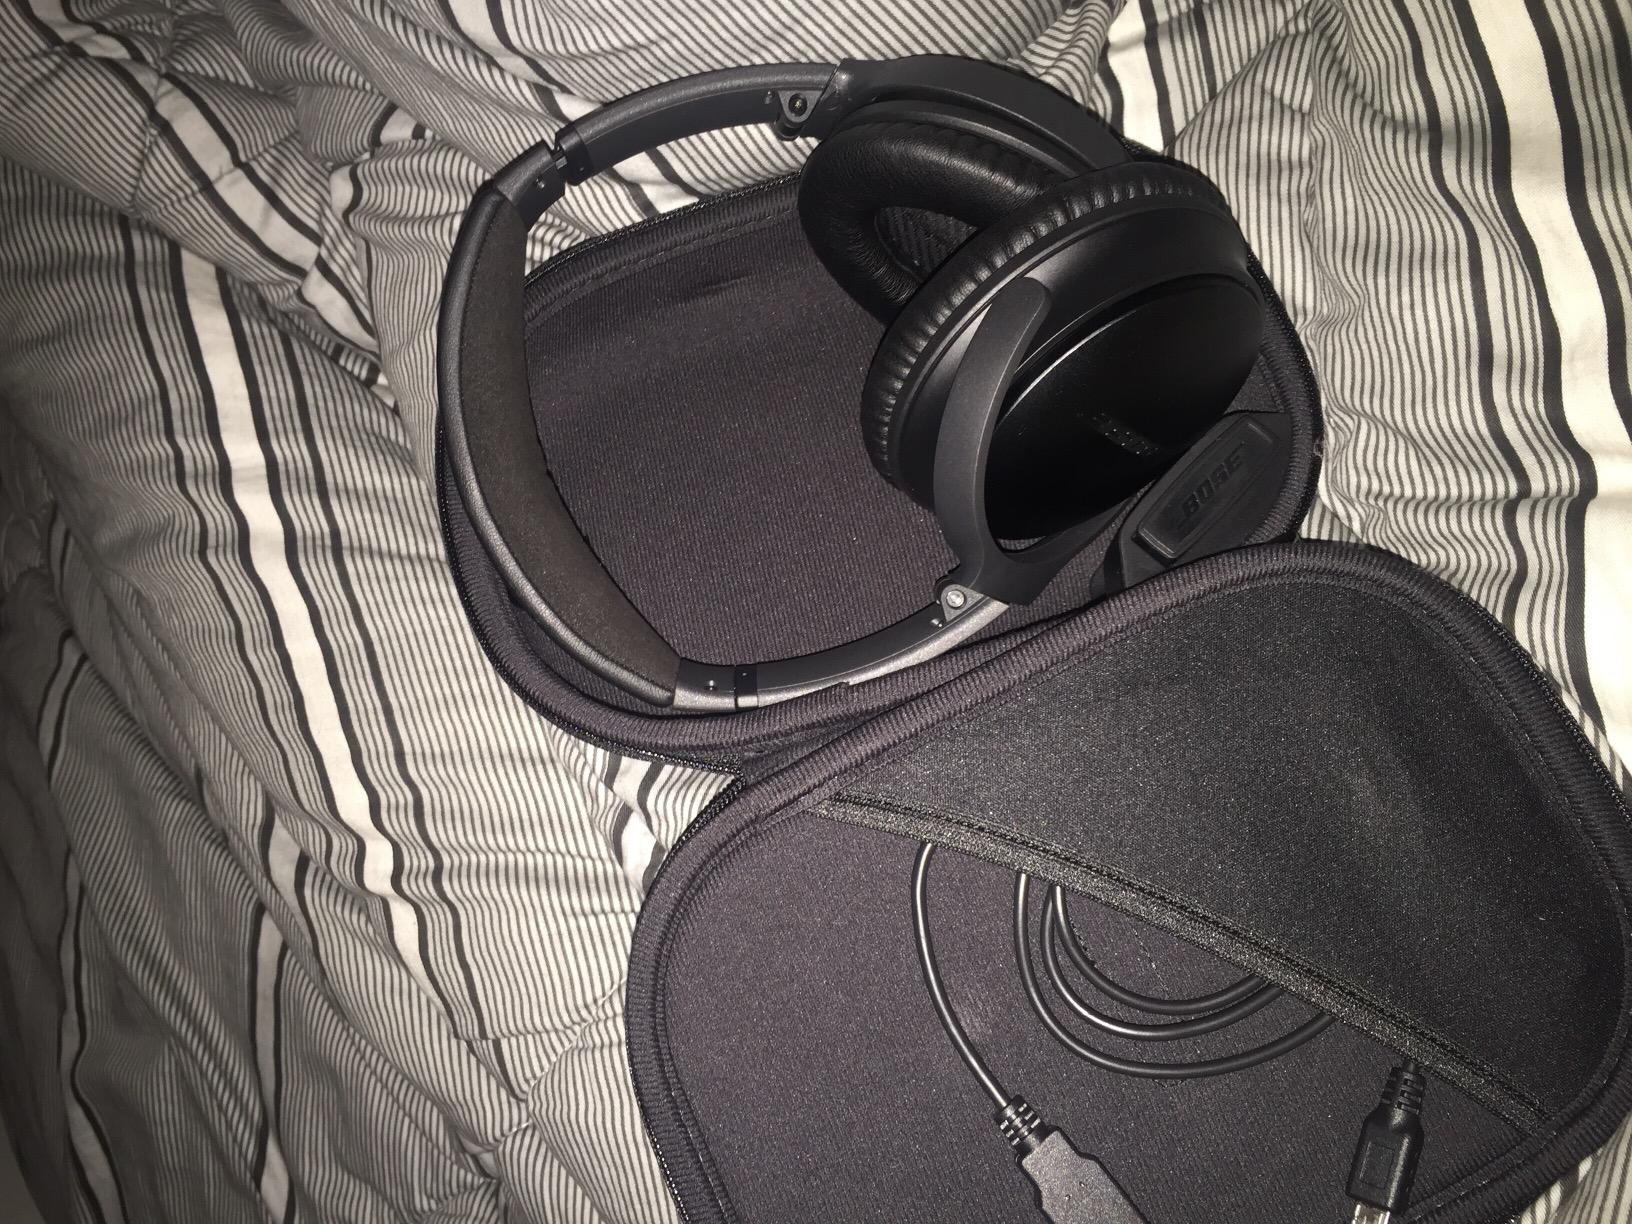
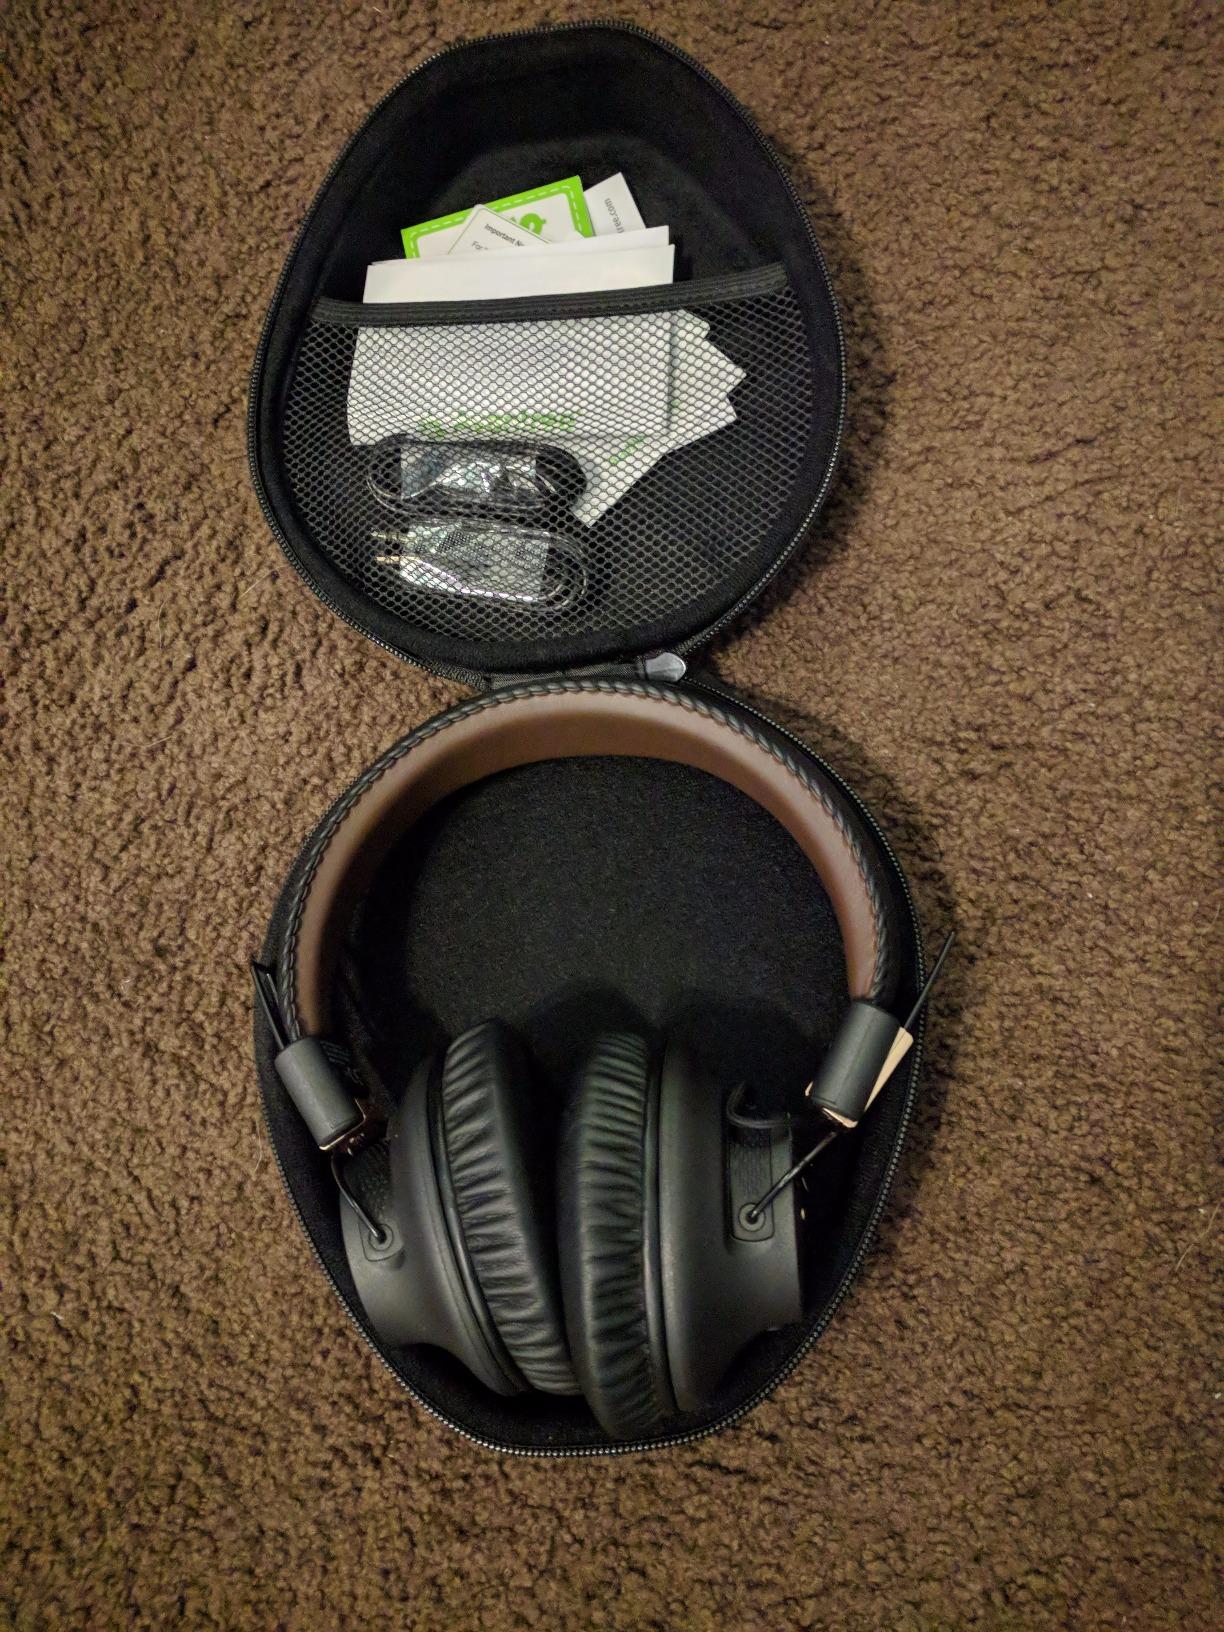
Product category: headphones
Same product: no